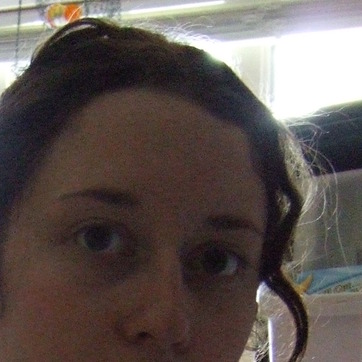
Material: skin